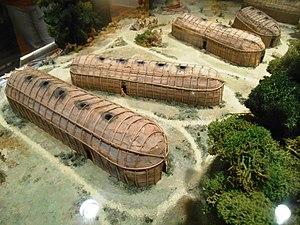
Maquette d'un village iroquoien, au Château Ramezay
Les Iroquoiens du Saint-Laurent vivaient, jusqu'à la fin du XVIᵉ siècle, le long du fleuve Saint-Laurent au Québec et en Ontario, Canada, et dans l'État de New York, États-Unis.